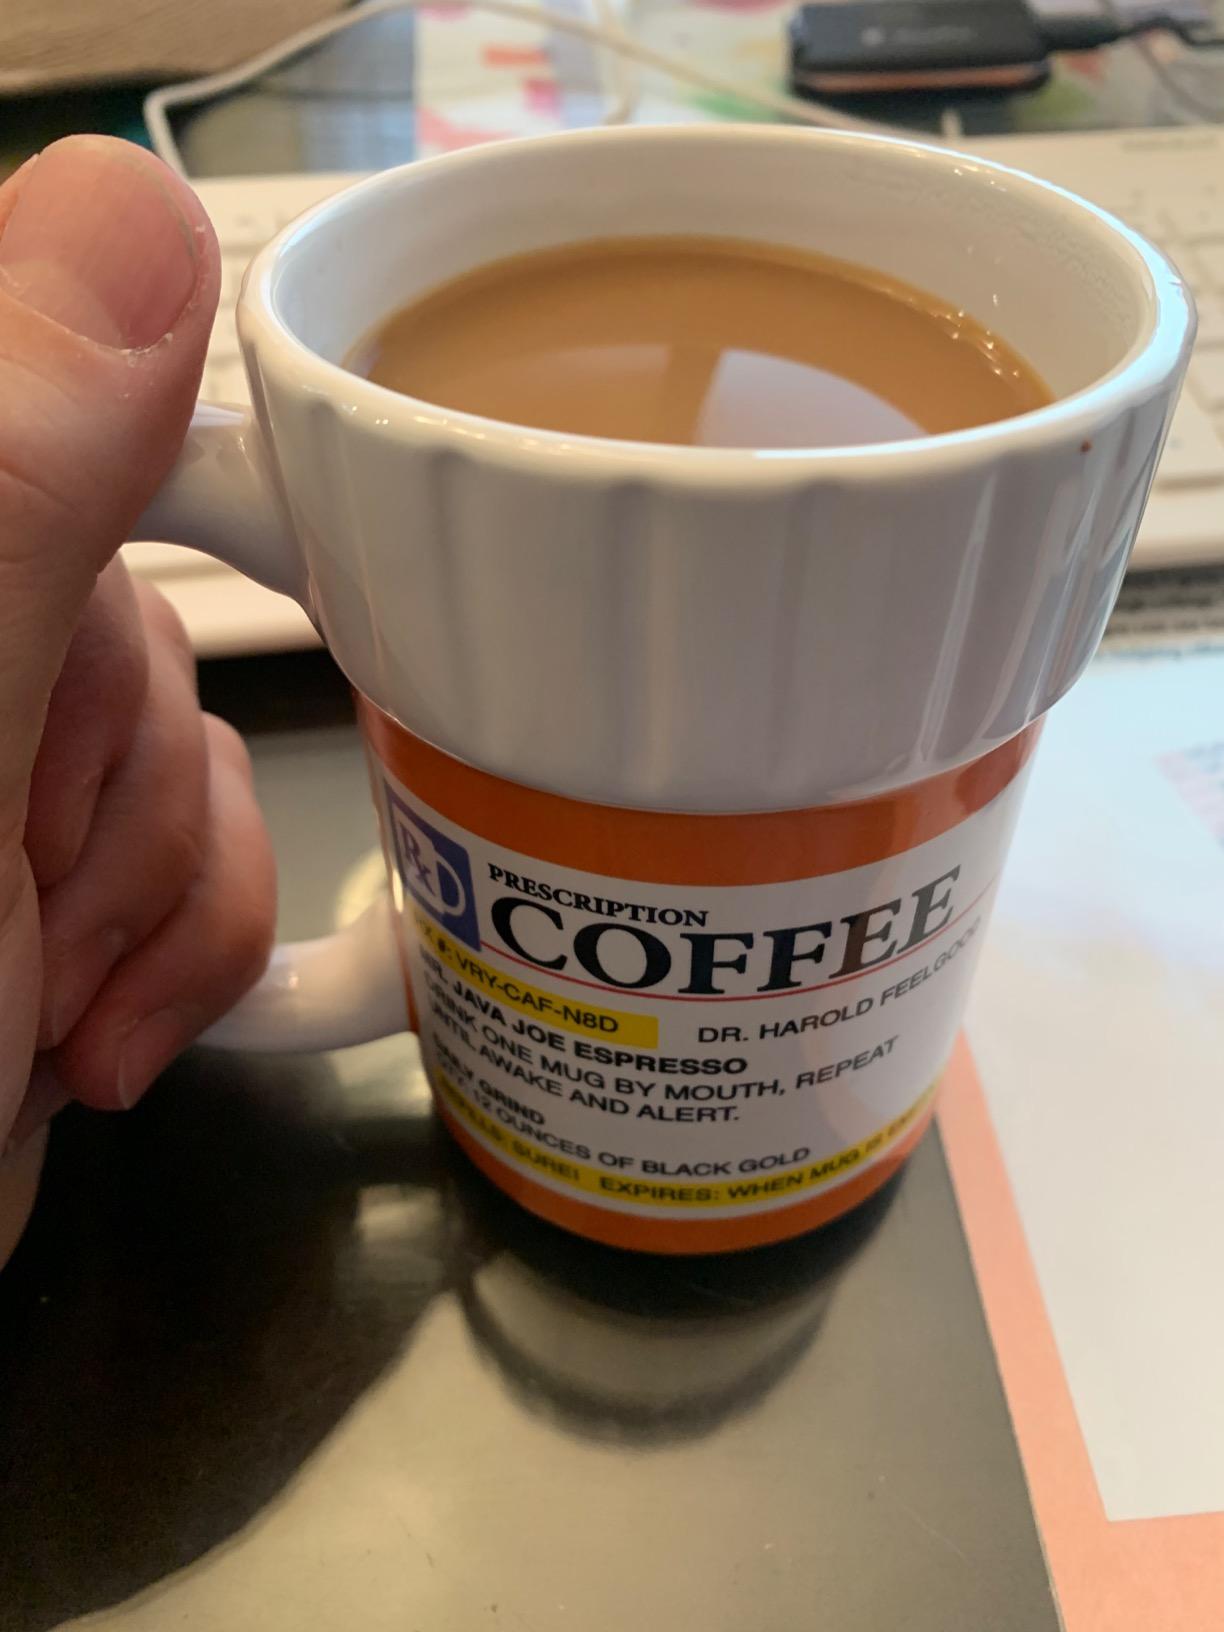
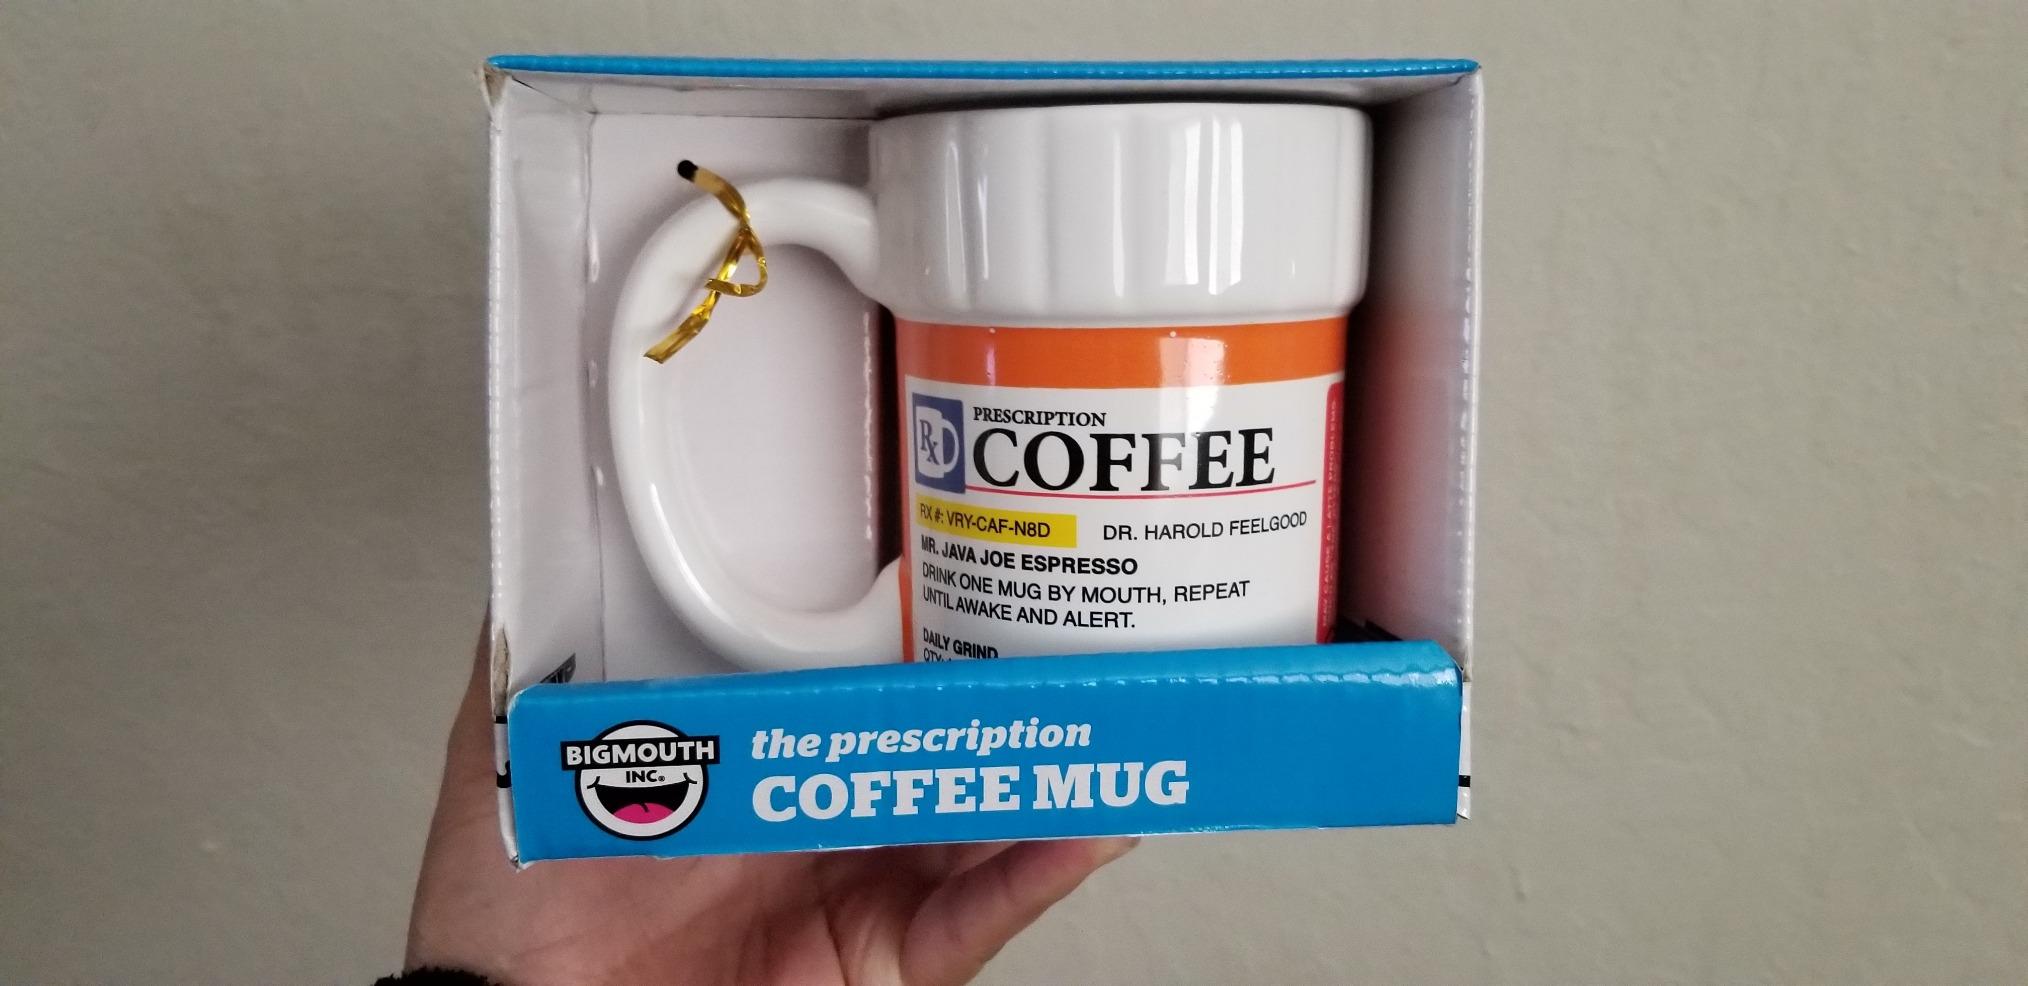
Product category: items_mug
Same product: yes